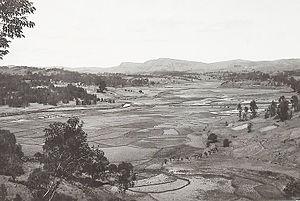
Rizières du Betsileo
"Les Betsiléos ou en malgache Betsileo ou ""betsilao"" est la dénomination générique des populations occupant la partie sud des terres centrales de Madagascar.